Sundo

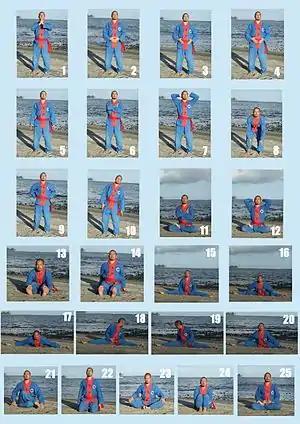
First form of Sundo

Sundo is a technique aimed at stimulating internal energy (called "Ki" by the Japanese and Koreans, "Qi" or "Chi" by the Chinese), through breathing exercises, postures and to meditation. The energy thus gathered is then used to establish and maintain the various balances: physical, emotional and spiritual.